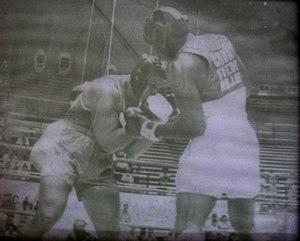
Panamericano
Freddy Rojas est un boxeur cubain né le 27 août 1969 à Camagüey.